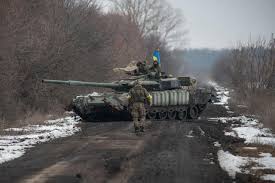
Label: T-80